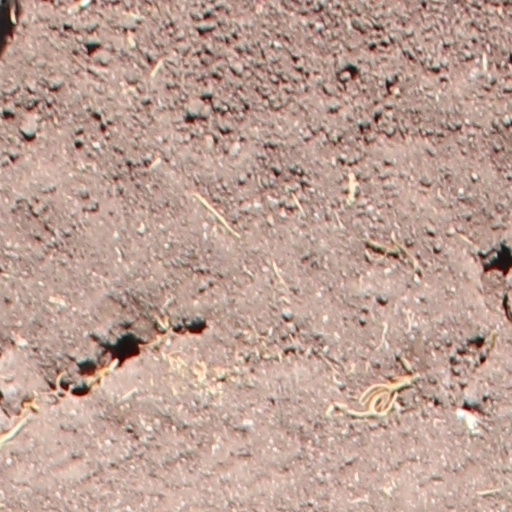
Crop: wheat